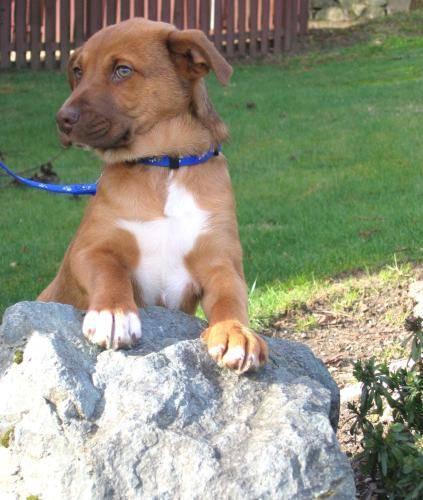
dog